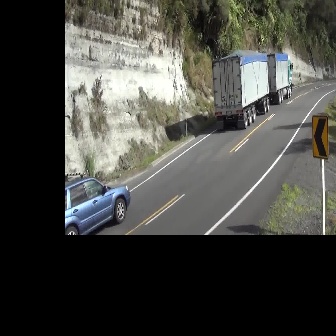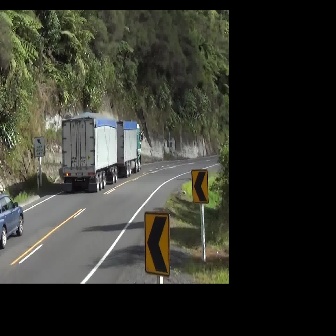
  Please identify the target specified by the bounding box [211,48,292,129] in the first image and locate it in the second image. Return the coordinates in [x_min,y_min,x_max,y_max] format.
Answer: [61,111,142,192]